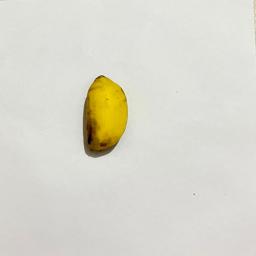
Banana variety: Sabri Kola